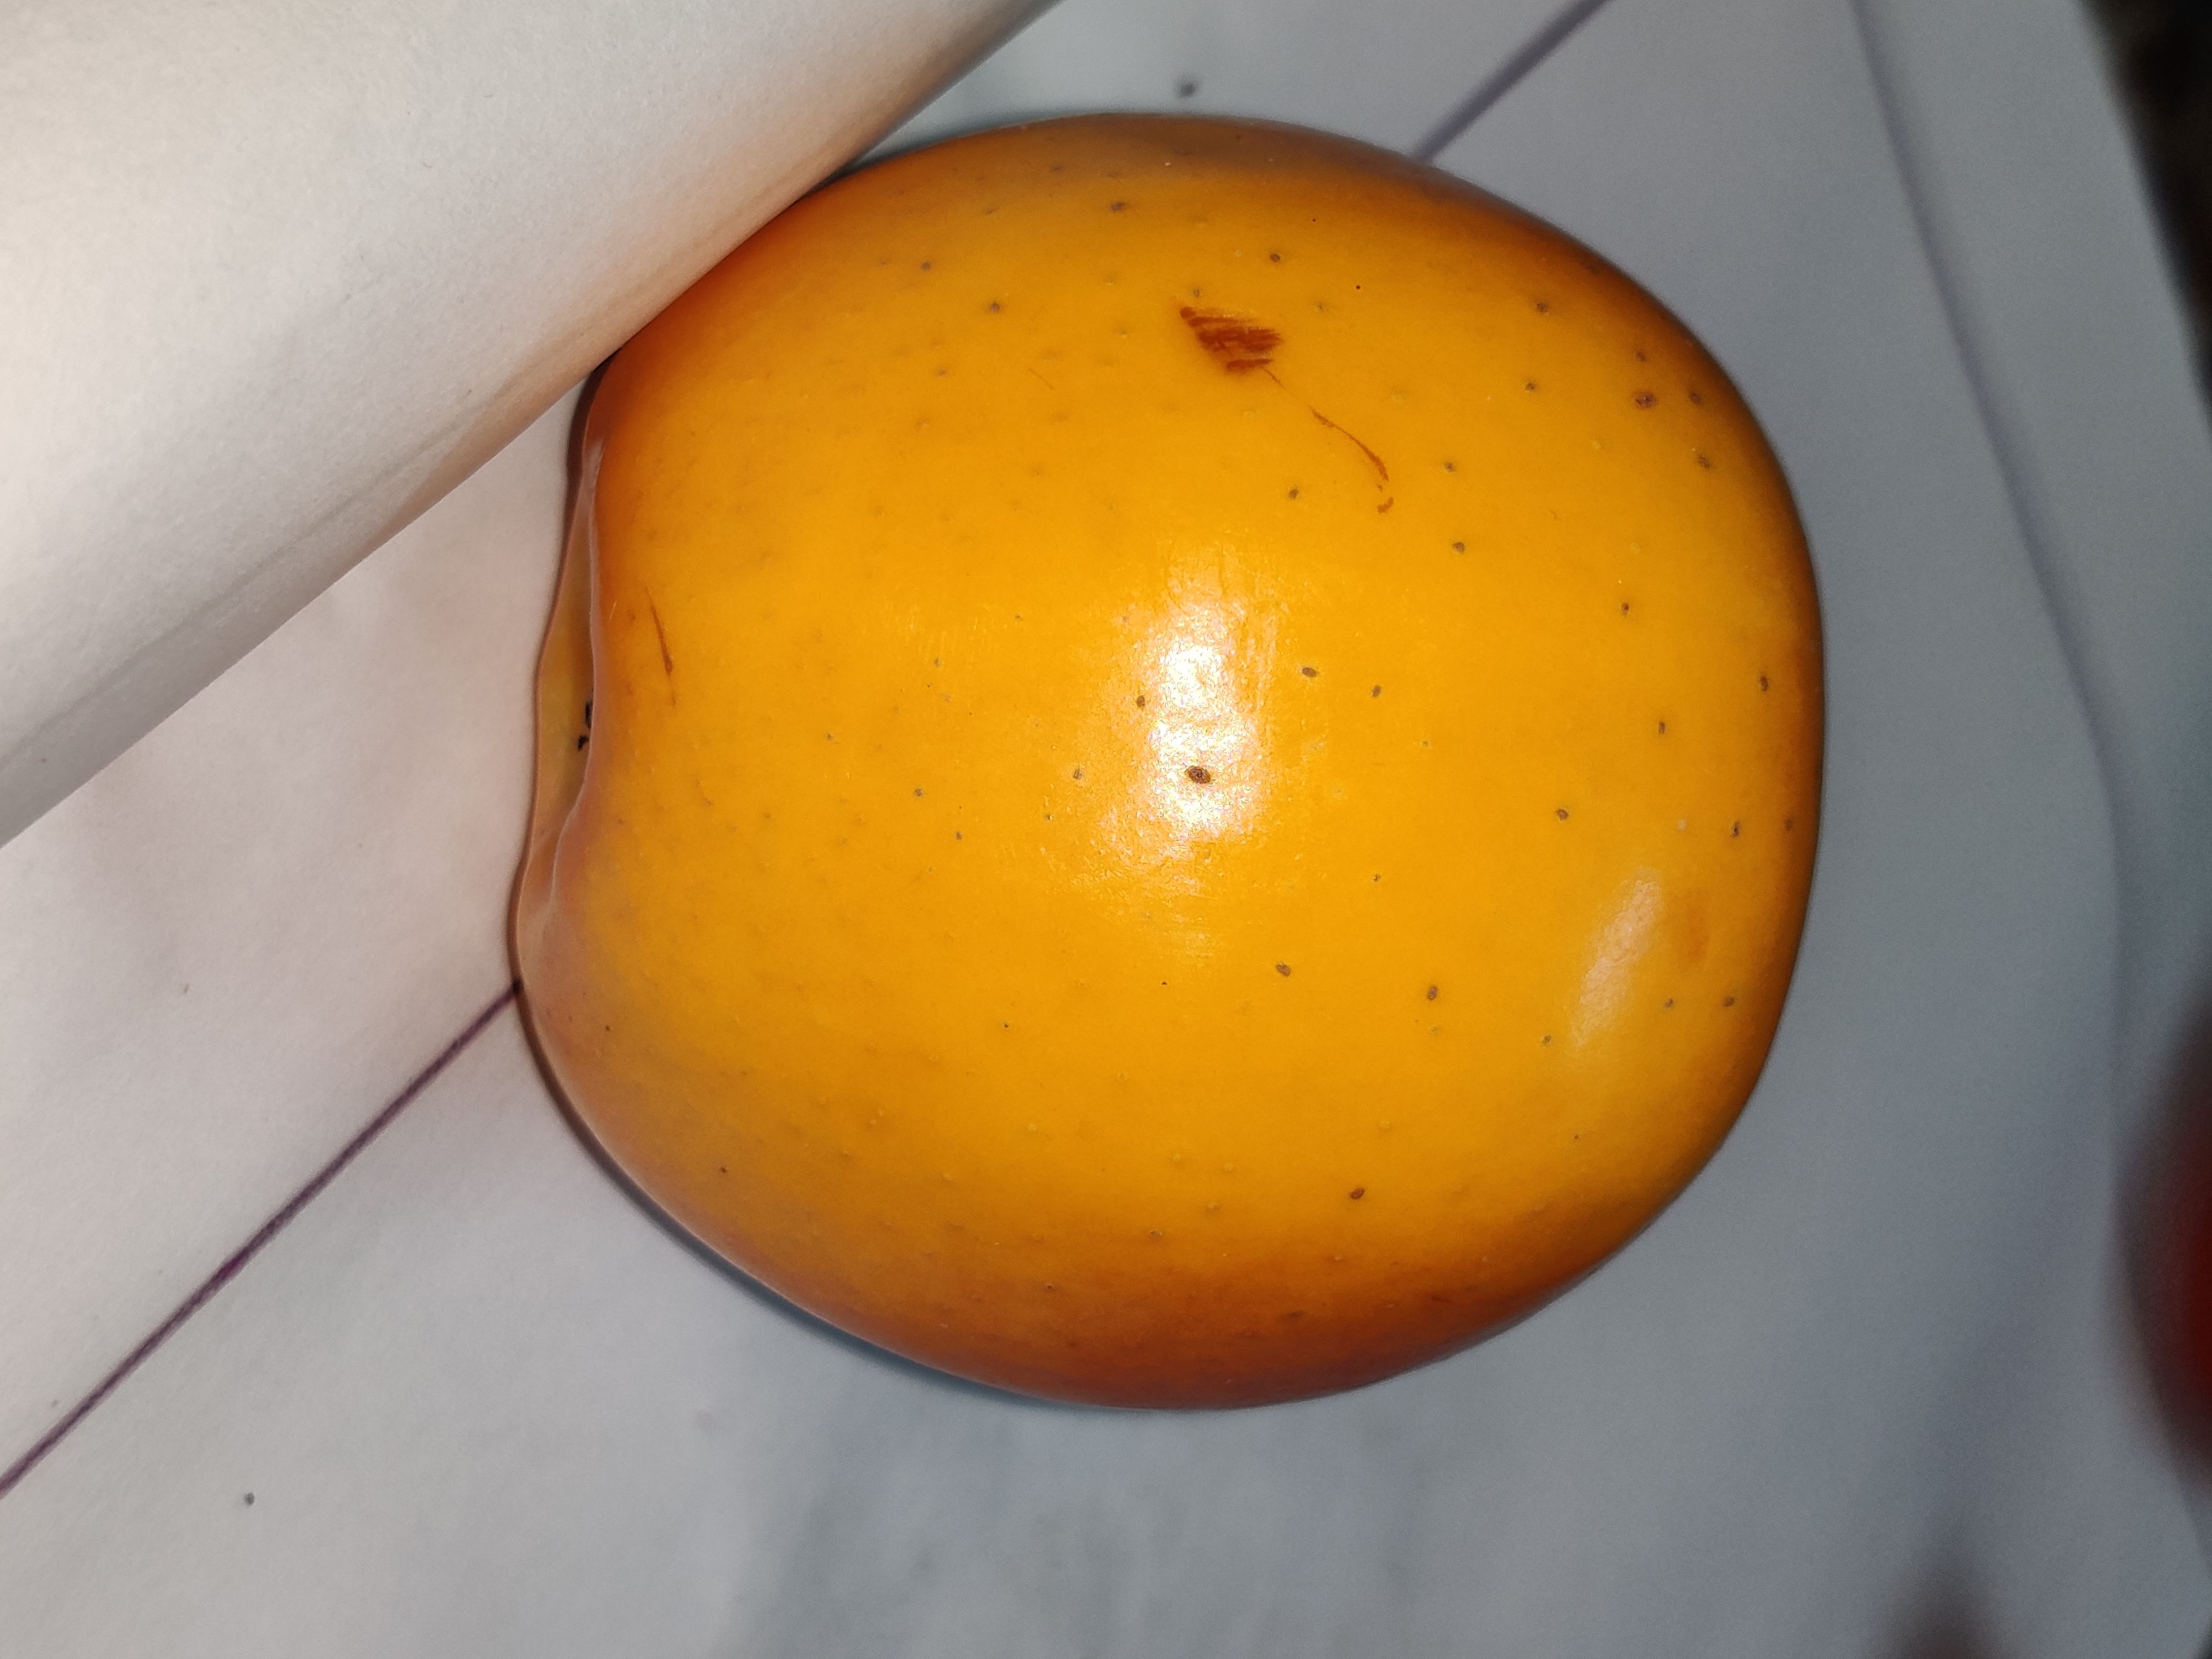
Fruit: apple
Grade: 2nd-grade